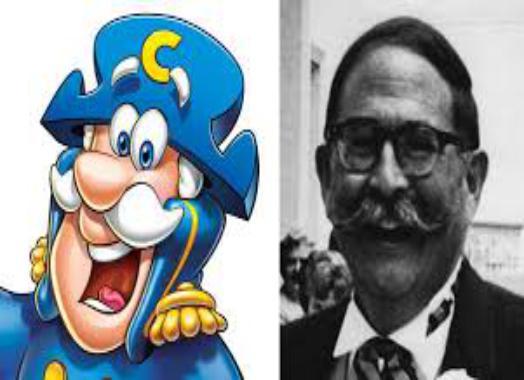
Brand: Cap'n Crunch
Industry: Food